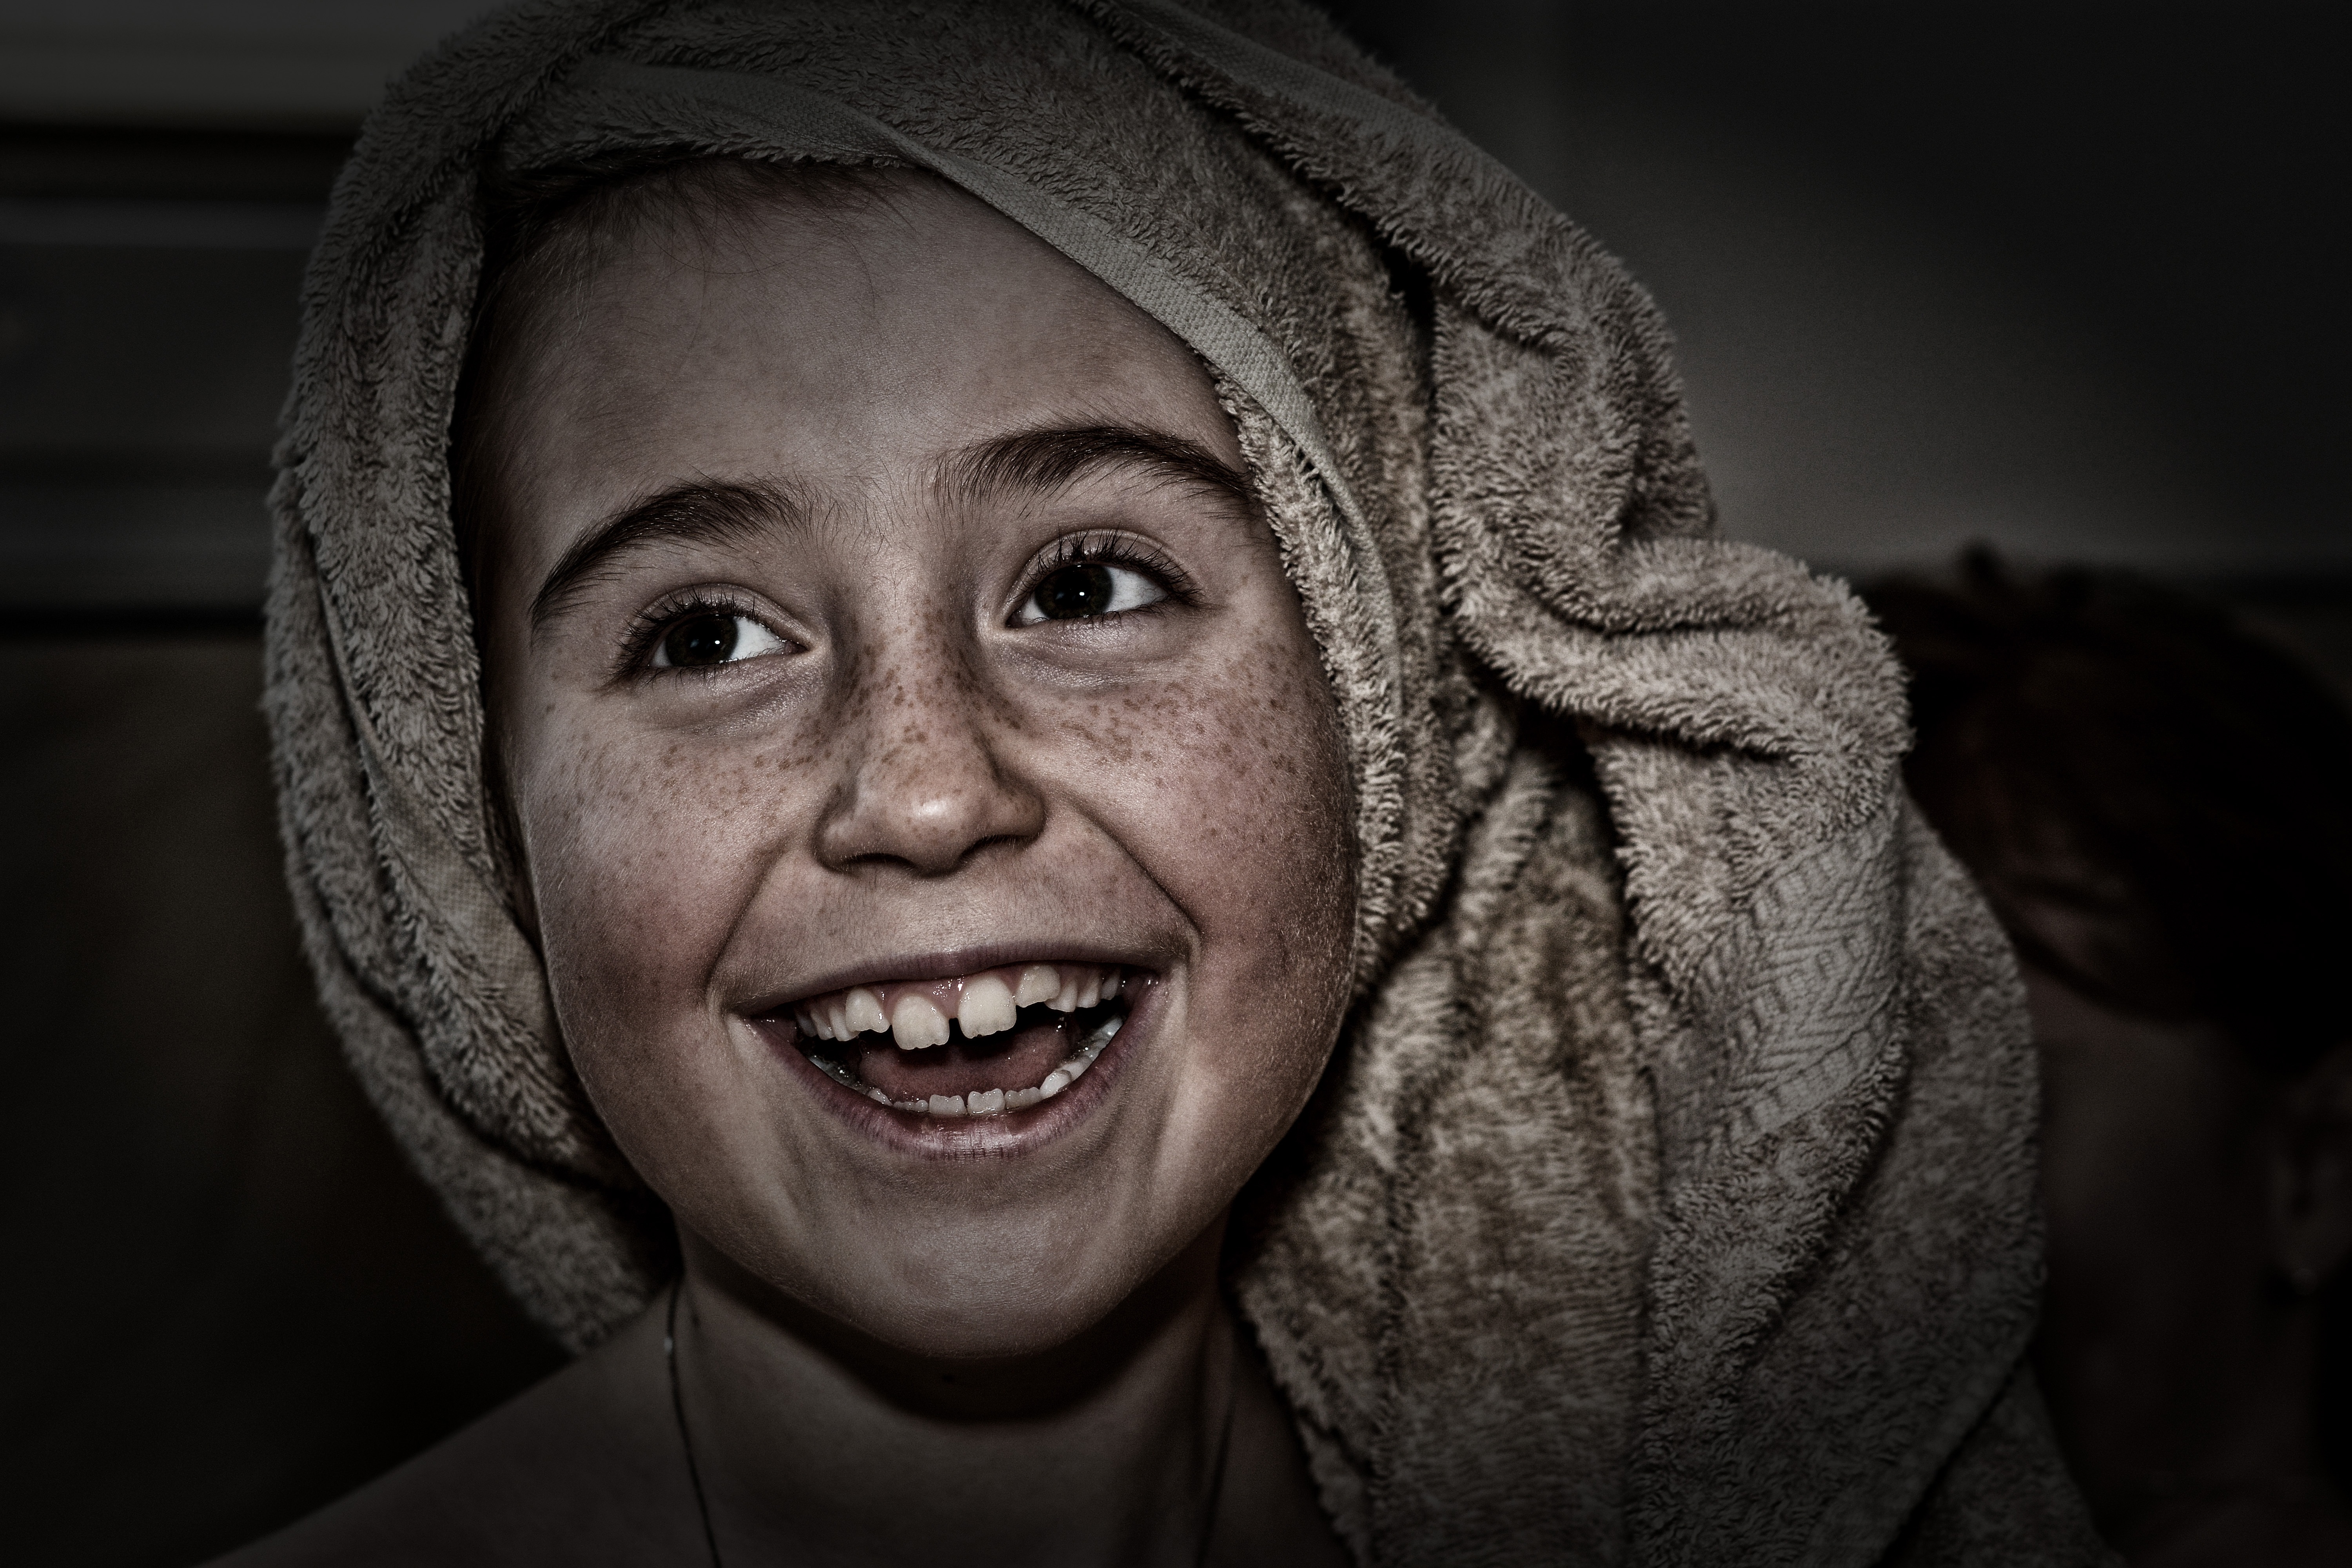
man, person, people, girl, photography, male, portrait, child, dirty, darkness, black, monochrome, close, facial expression, smile, towel, laugh, close up, face, eye, head, beauty, organ, laughter, emotion, portrait photography